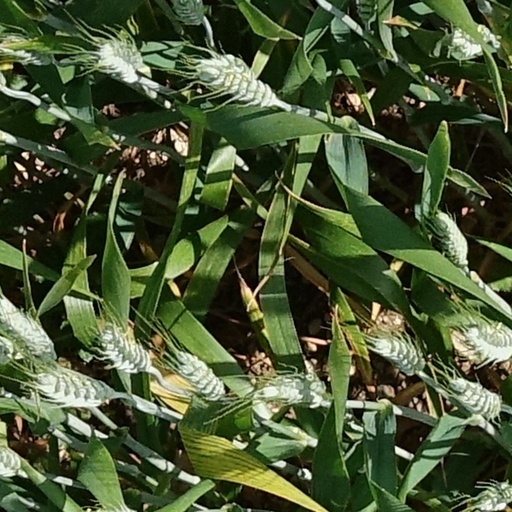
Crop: wheat